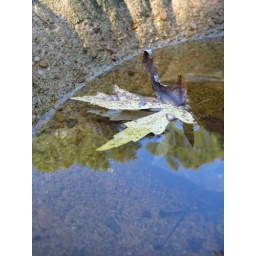
The colors could be more interesting. But, I just really liked the tree reflections in the bird bath.